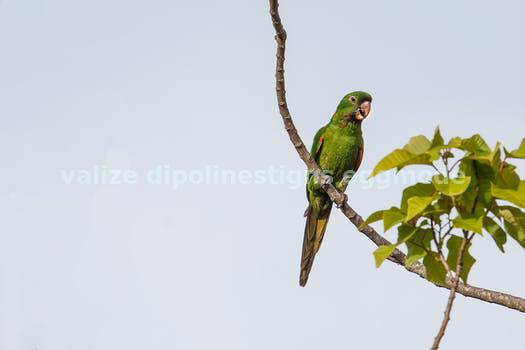
Label: Watermark